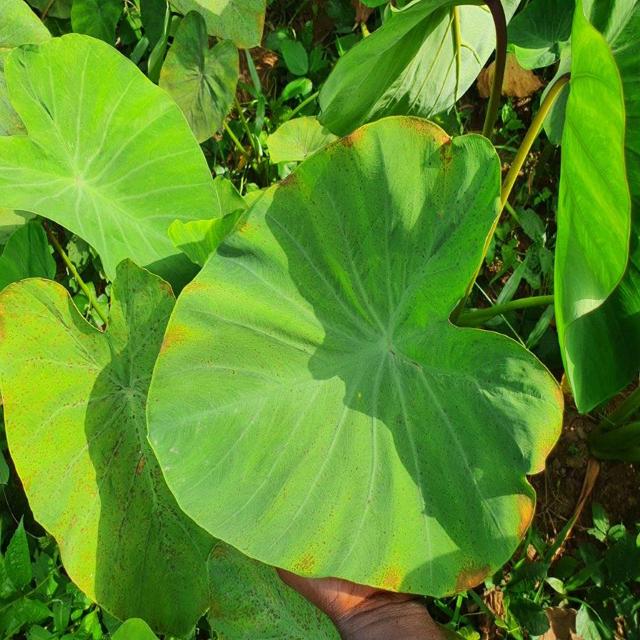
Label: Early_Blight